Sébastien Buemi

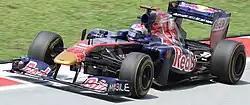
Buemi driving for Toro Rosso at the 2011 Malaysian Grand Prix

Buemi, along with his teammate from 2009 and 2010 – Jaime Alguersuari, continued to race for Scuderia Toro Rosso in 2011.